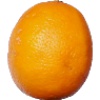
Label: lemon_meyer